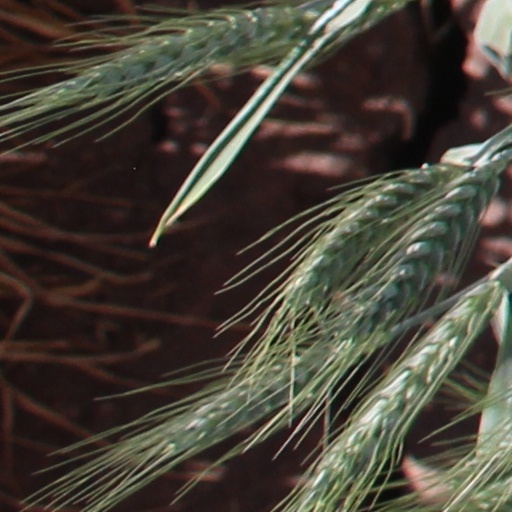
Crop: wheat